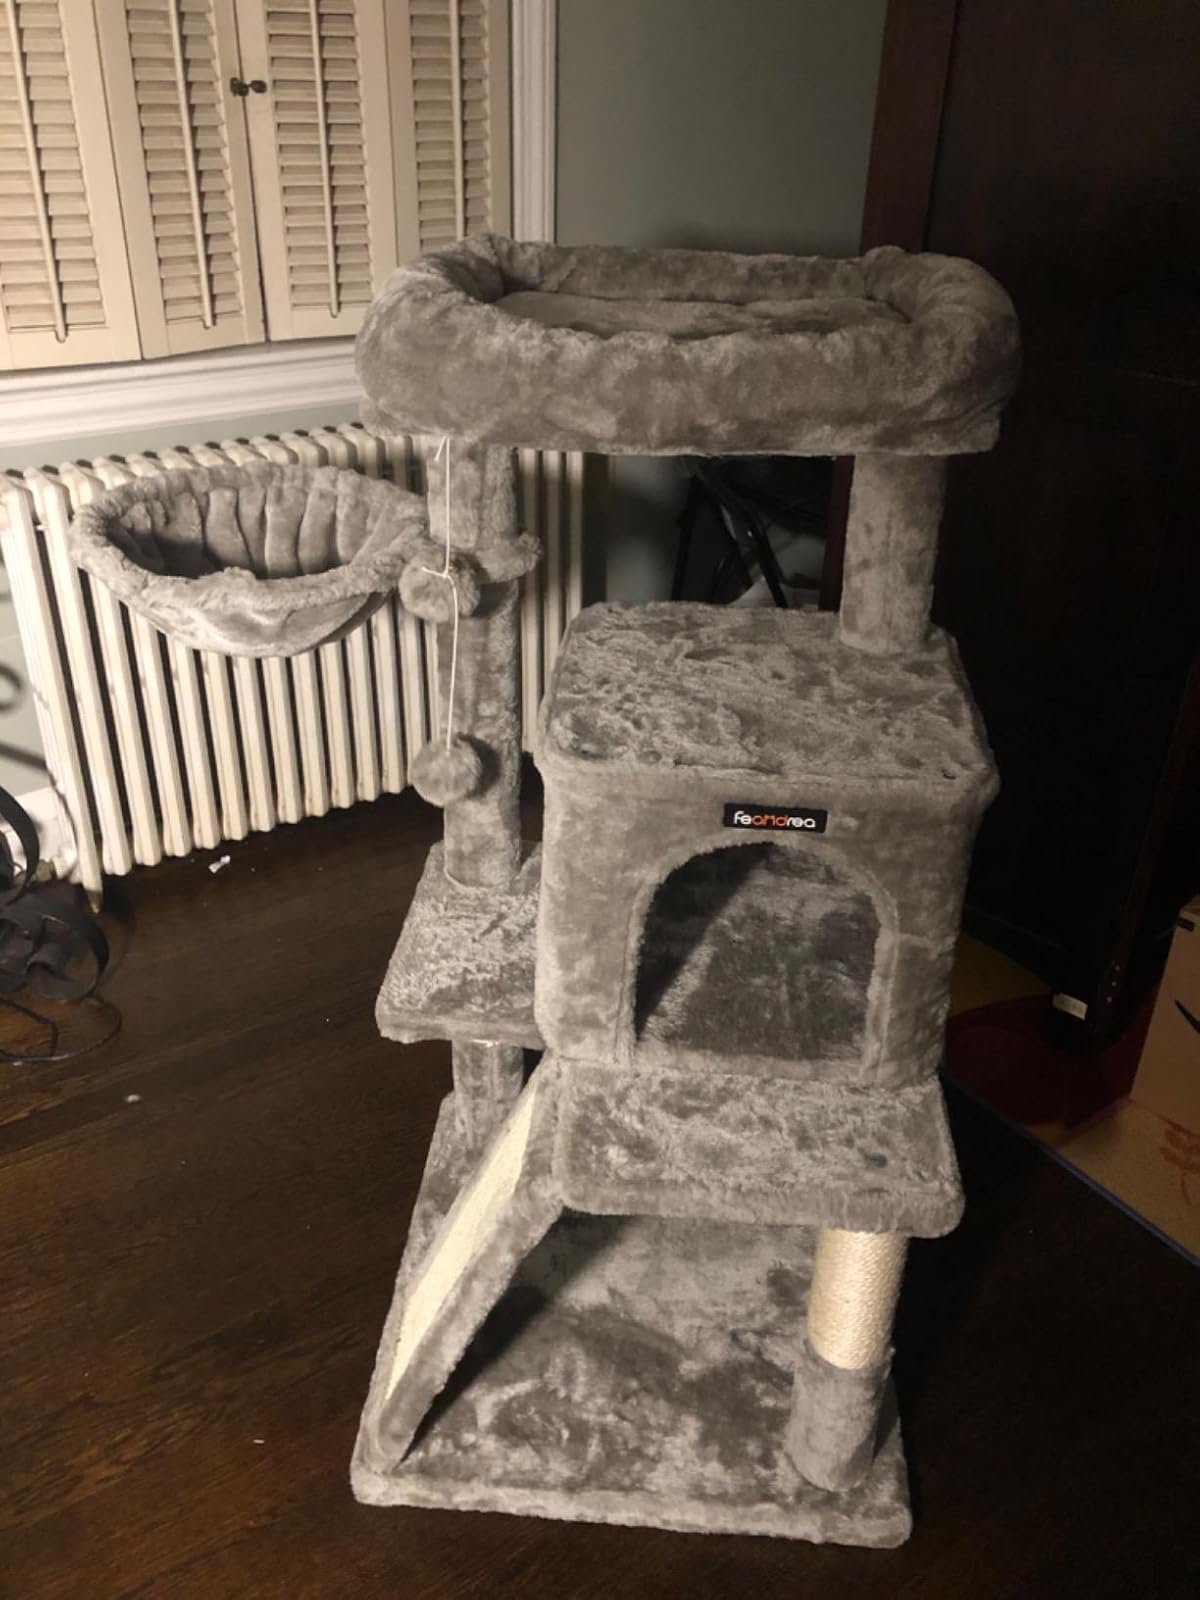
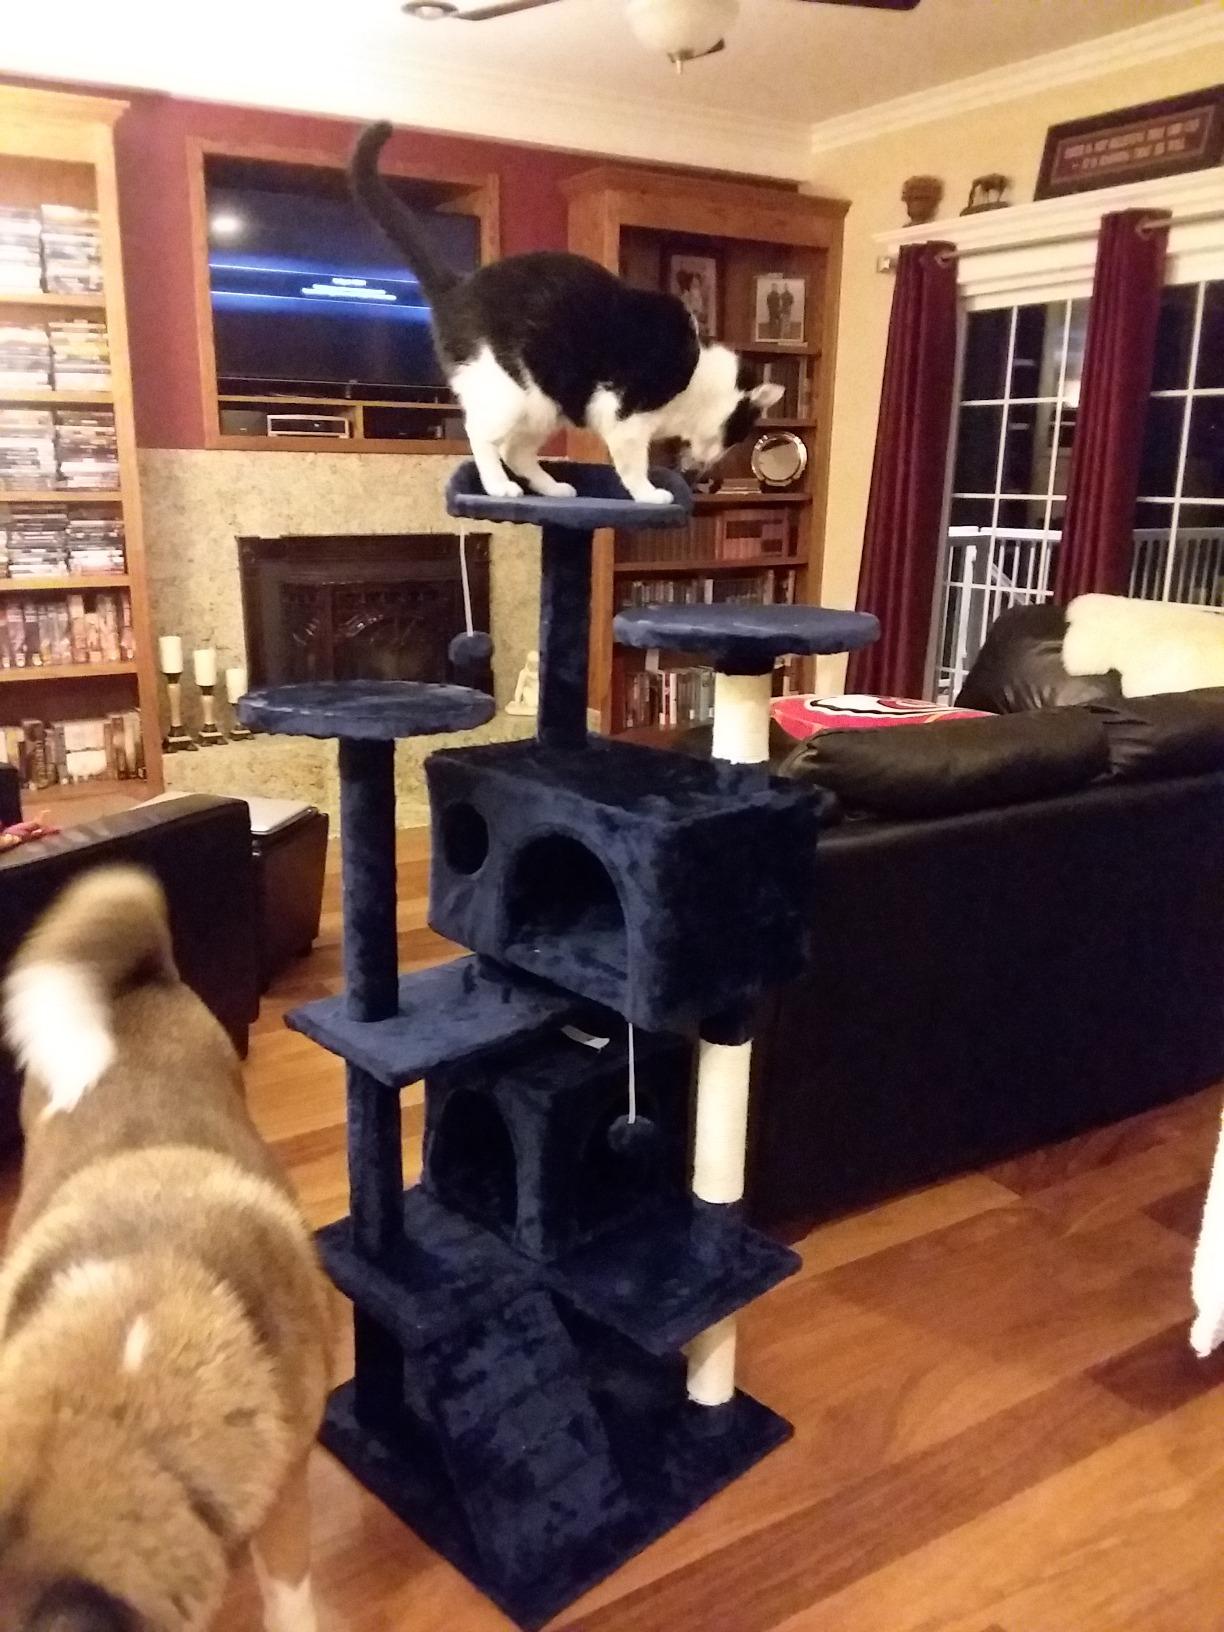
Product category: items_cat tree
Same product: no